Question: Where is the tree?
Tambaya: Ina bishiyar take?
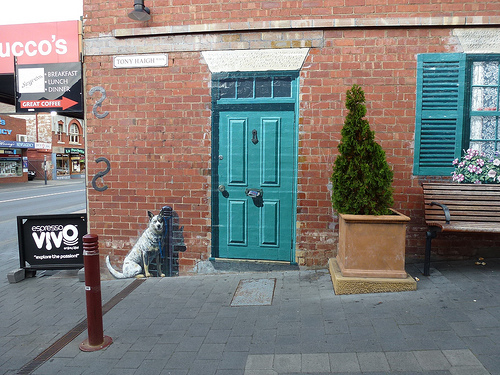
Answer: By the building.
Amsa: A kusa da gidan.